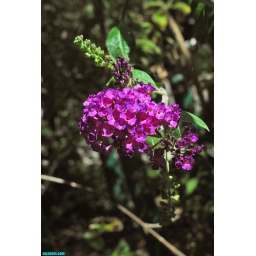
flora near the hotel bel air in stone canyon